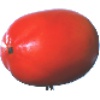
Label: Kaki 1